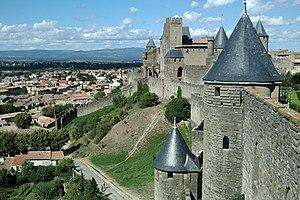
Remparts de la cité de Carcassone This building is classé au titre des Monuments Historiques. It is indexed in the Base Mérimée, a database of architectural heritage maintained by the French Ministry of Culture,